List of birds of the Canary Islands

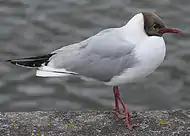
Black-headed gull

Order: CharadriiformesFamily: Stercorariidae